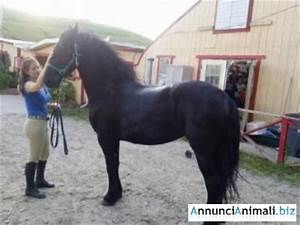
Label: cavallo